Operation Grapple

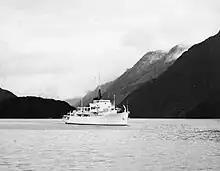
The survey ship

Another test site was therefore required. For safety and security reasons, in the light of the "Lucky Dragon" incident, in which the crew of a Japanese fishing boat were exposed to radioactive fallout from the American Castle Bravo nuclear test, a large site remote from population centres was required. Various islands in the South Pacific and Southern Oceans were considered, along with Antarctica. The Admiralty suggested the Antipodes Islands, which are about southeast of New Zealand. In May 1955, the Minister for Defence, Selwyn Lloyd, concluded that the Kermadec Islands, which lie about northeast of New Zealand, would be suitable.